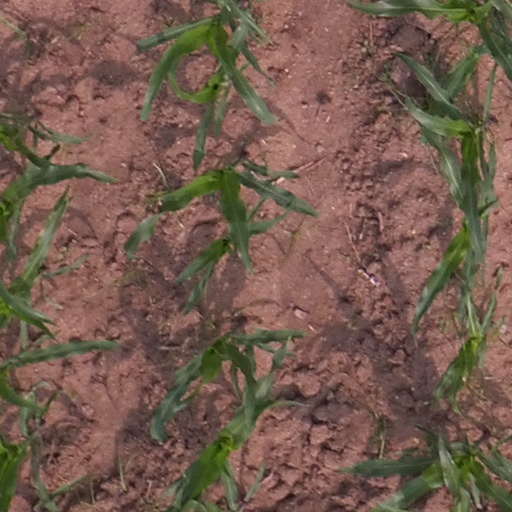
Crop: maize; corn